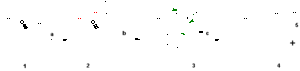
L'acide 2-iodoxybenzoïque ou IBX est un composé organique utilisé comme réactif oxydant en synthèse organique. Ce periodinane est particulièrement adapté pour oxyder des alcools en aldéhydes.